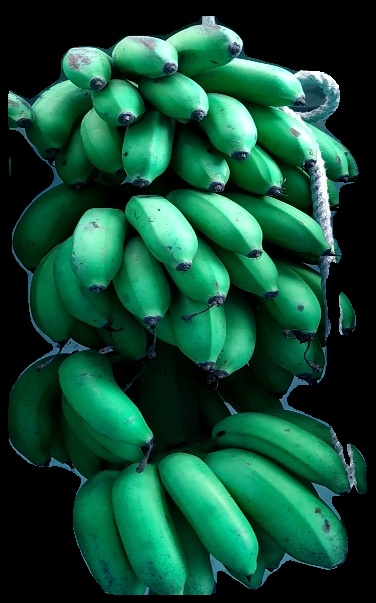
Variety: rasbale
Grade: grade2